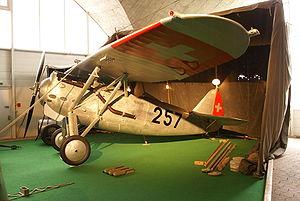
Cette page liste les avions militaires de l'entre-deux-guerres.
Dewoitine D.27 est un avion militaire de l'entre-deux-guerres.
Les Forces aériennes suisses sont, avec les forces terrestres, l'une des deux branches des forces armées suisses.